Último Guerrero

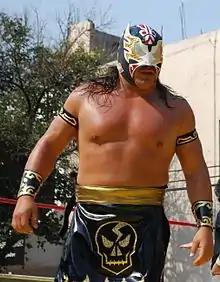
January 2013, before he was unmasked

From January 14 to 19, 2014, Guerrero worked his first "Fantastica Mania" tour, co-produced by CMLL and New Japan Pro-Wrestling in Japan. On March 28, 2014, Guerrero, Euforia and Niebla Roja defeated "Los Estetas del Aire" (Máscara Dorada, Místico and Valiente) for the CMLL World Trios Championship. On August 29, Guerrero defeated La Sombra in the finals to win the 2014 Universal Championship, becoming the first two-time winner of the tournament. On September 19, Guerrero lost to Atlantis in the main event of the CMLL 81st Anniversary Show and thus was forced to unmask for the first time in his career and reveal his birth name; José Gutiérrez Hernández. In January 2015, Guerrero returned to Japan to take part in the "Fantastica Mania 2015" tour, during which he defeated Atlantis in a rematch. On February 13, "Los Guerreros Laguneros" lost the CMLL World Trios Championship to Sky Team (Místico, Valiente and Volador Jr.). On July 17, Guerrero defeated Rey Escorpión in a "Lucha de Apuestas" in the main event of "Sin Salida" forcing Escorpión to have all his hair shaved off after the match as per the stipulation. On August 31, Guerrero defeated La Sombra to win the NWA World Historic Middleweight Championship. Guerrero closed out a successful 2016 by winning the 2016 "Leyenda de Azul" tournament, lastly eliminating Valiente.